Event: Nepal Earthquake
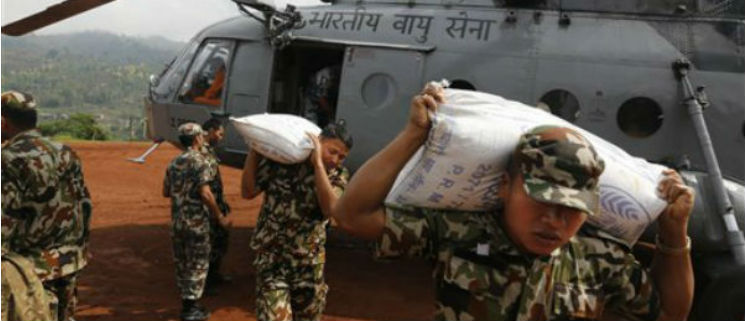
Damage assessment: no_damage